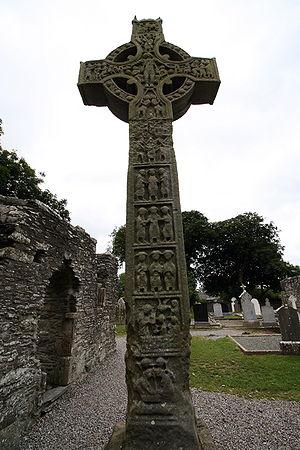
La Grande croix occidentale de Monasterboice est une haute croix celtique située dans les ruines du monastère de Monasterboice, en Irlande. Elle fait partie avec la Croix de Muiredach et la Croix nord des 3 hautes croix celtiques du site, parmi les plus célèbres d'Irlande.